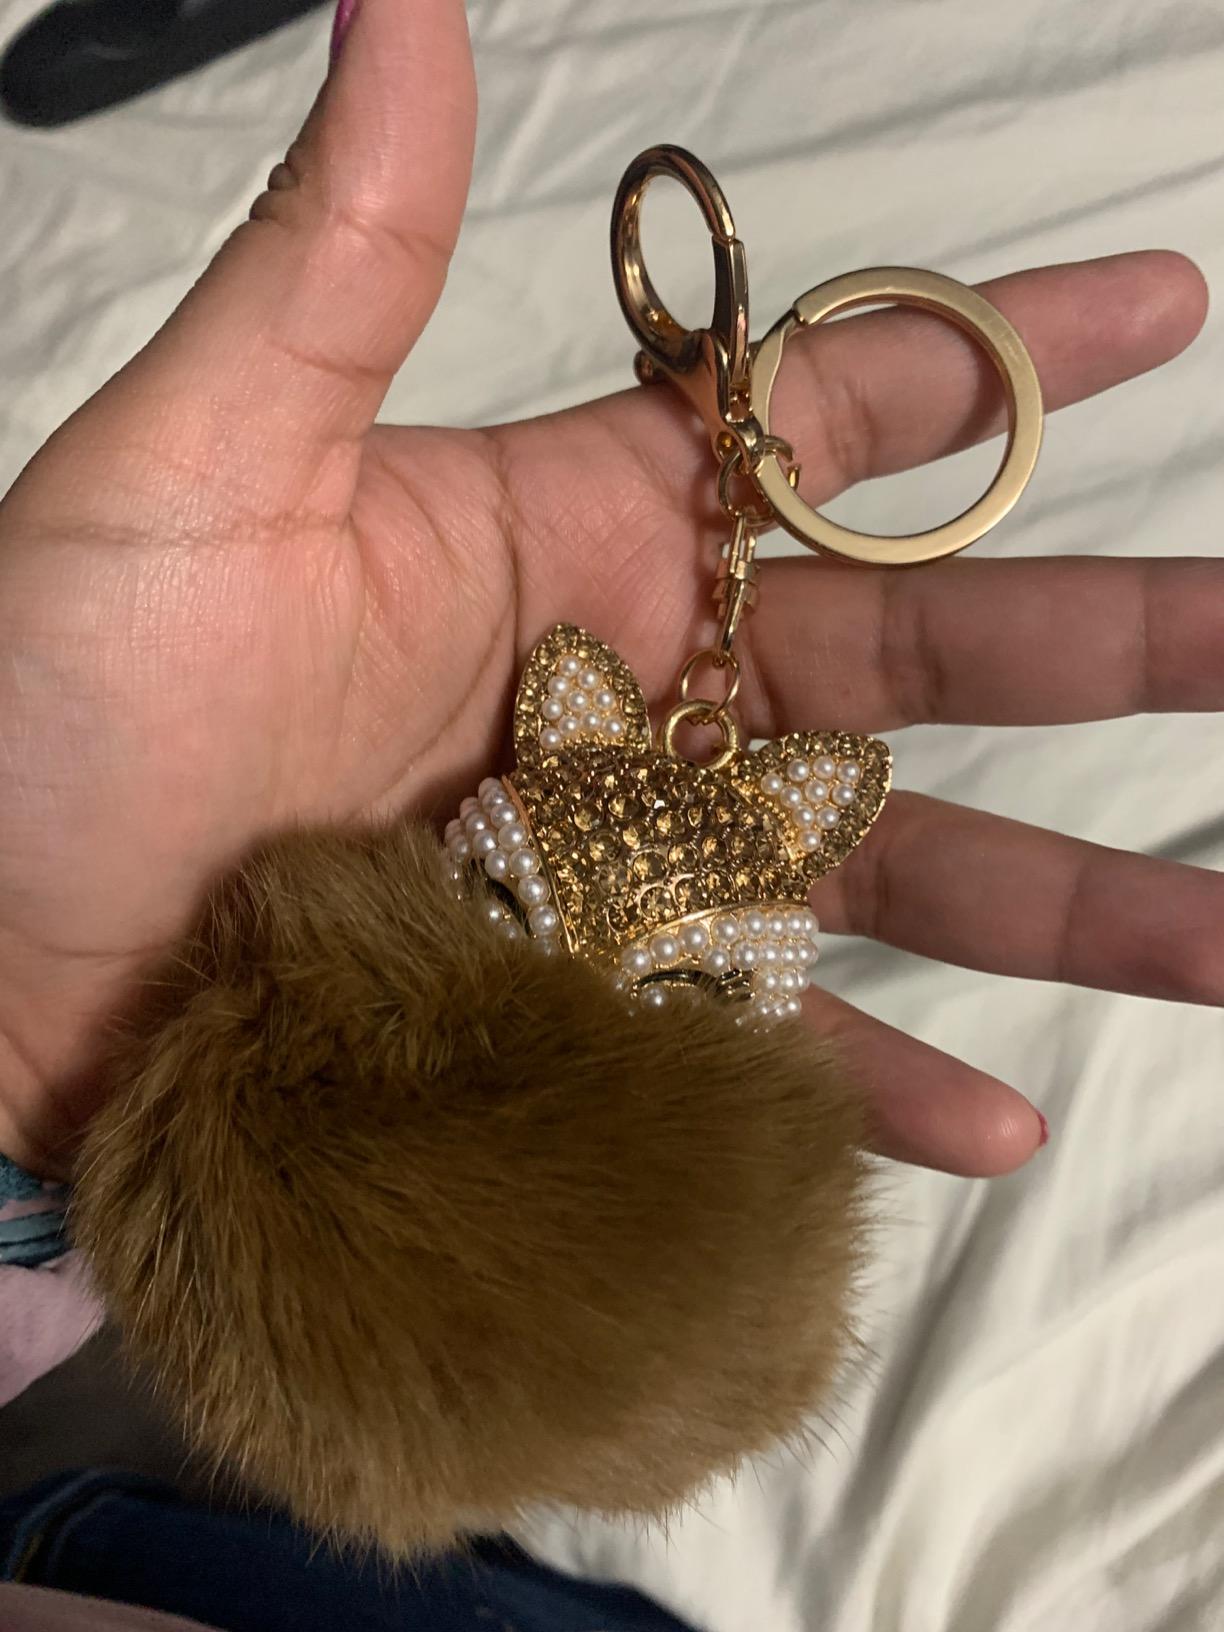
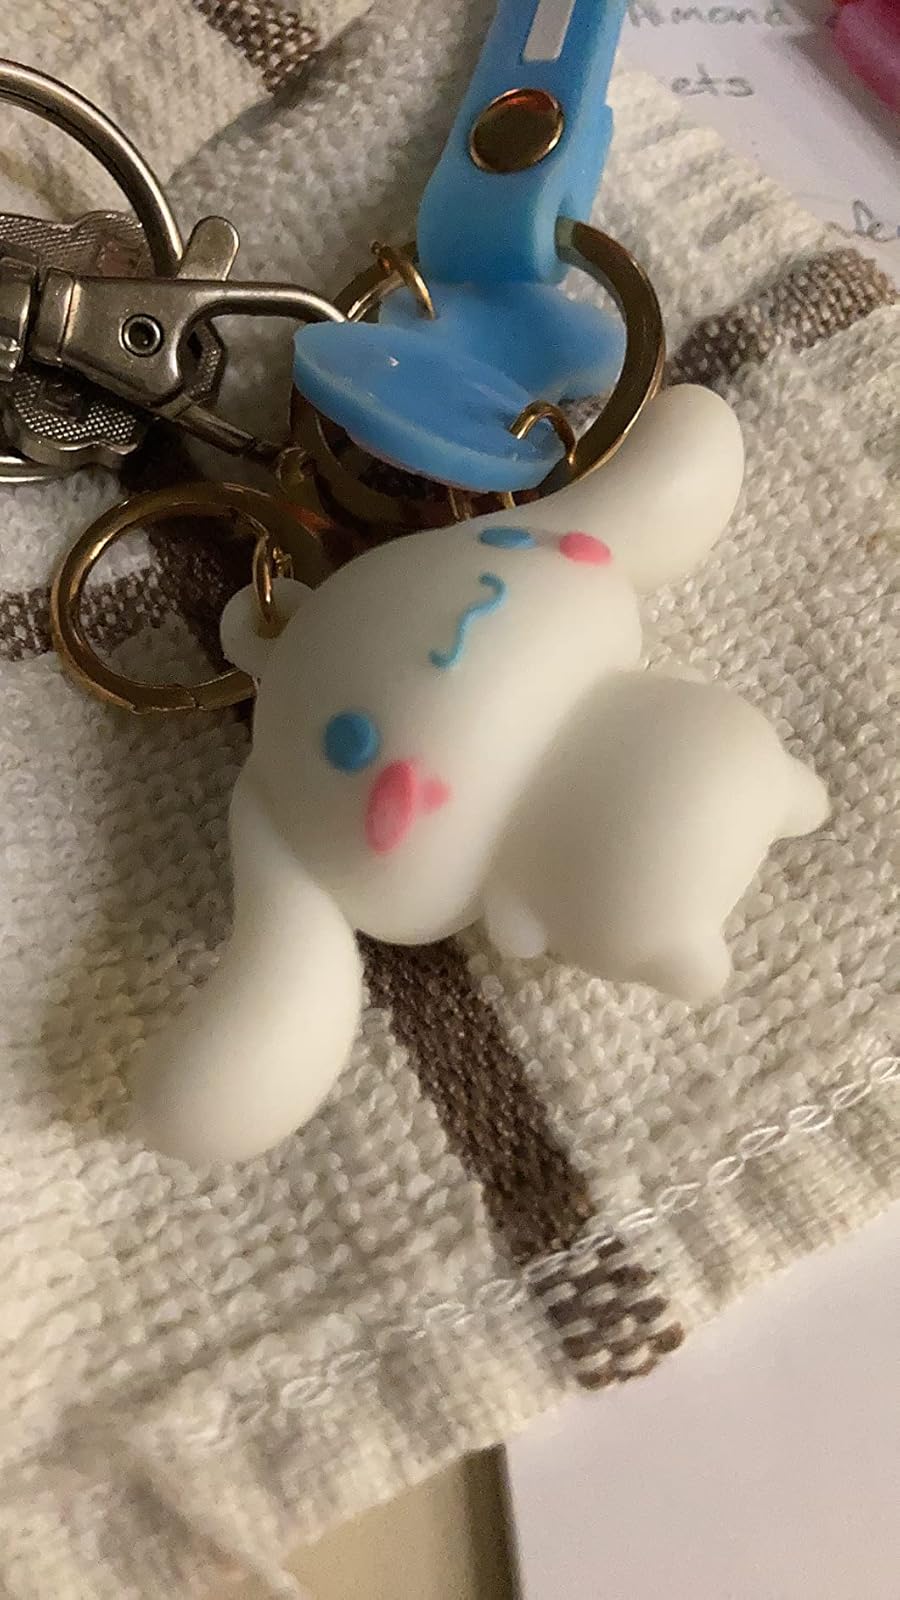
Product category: accessories_keychain
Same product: no